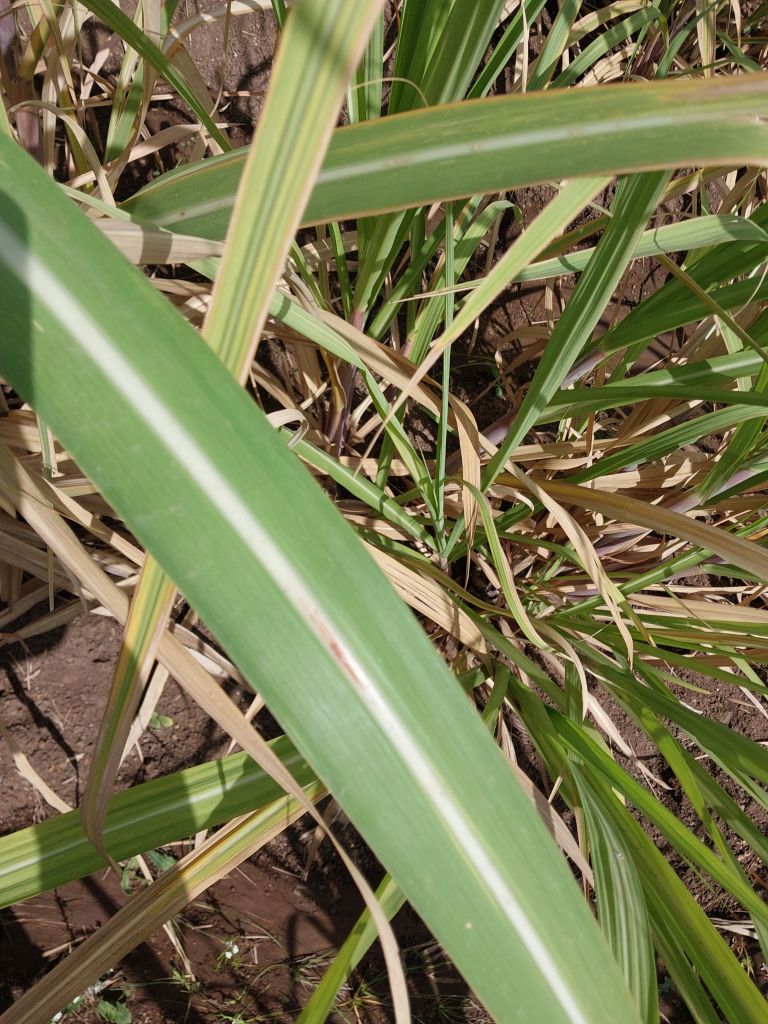
Label: Brown Spot